Jinan Zoo

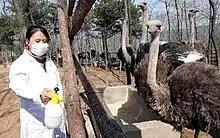
Breeding

In 1992, they introduced a pair of Sichun golden monkeys which they have successfully bred. Making Jinan zoo one of the few zoos that can successfully breed domesticate golden monkeys. In 1998, an area of 3000m was created for the hundred-bird paradise that contains over 150 different species of birds to promote breeding.